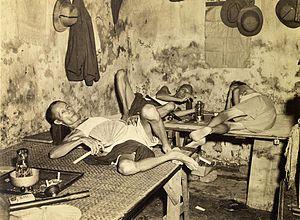
L’opium est le latex qu'exsude le pavot somnifère. On le récolte en le laissant couler le long d'incisions sur la capsule de la plante, après perte des fleurs. Il contient une grande concentration d'alcaloïdes comme la morphine ou la codéine, dont elles sont extraites. Il donne, avec préparation, un produit de consommation psychotrope. L'opium induit notamment une euphorie, une somnolence, et un état hypnotique et onirique que de nombreux écrivains, penseurs et artistes ont recherché, comme Jean Cocteau, Antonin Artaud ou Charles Baudelaire.